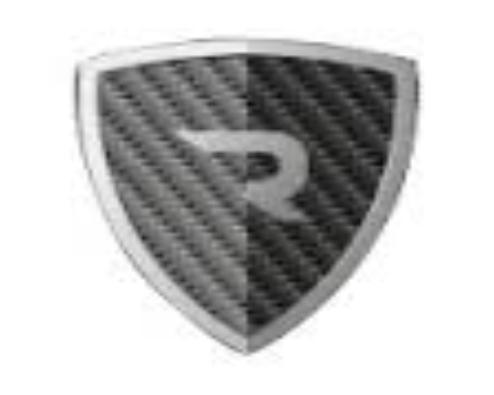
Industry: Transportation